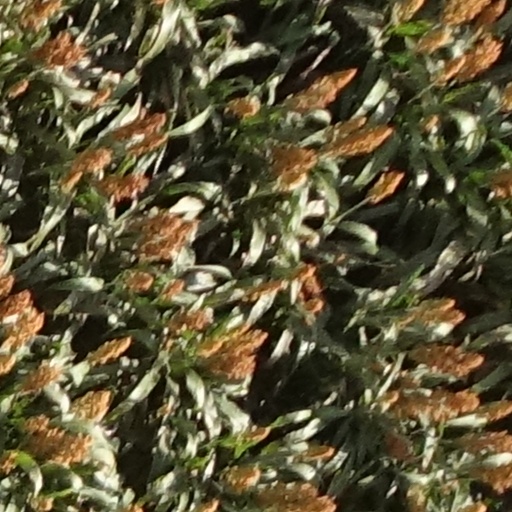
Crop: sorghum